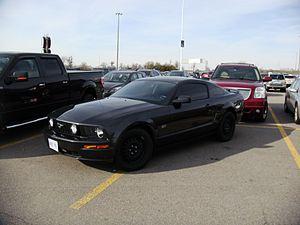
Une infraction de stationnement est le fait de mettre à l'arrêt un véhicule à moteur d'une manière contraire aux règles établies que ce soit en raison du lieu où il se trouve, ou pour d'autres conditions. Ainsi, le stationnement est-il généralement interdit au milieu des voies de circulation, le conducteur devant utiliser l'un des deux côtés de la voie ou un des espaces dédiés à cet usage. Dans tous les cas, des règles gèrent les possibilités de stationnement et prévoient des sanctions, généralement financières, après rédaction d'un procès-verbal par un agent habilité.